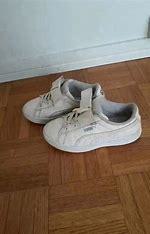
Brand: Puma
Model: 30